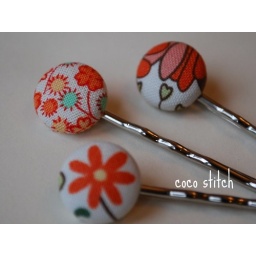
Set of 3 bobby pins. Covered in cute orange fabric. great item for the gift.